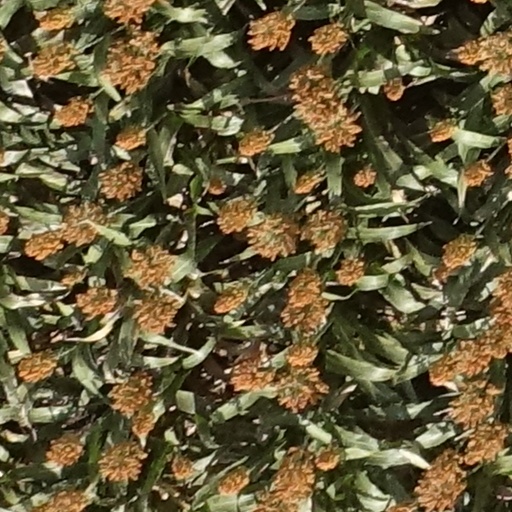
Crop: sorghum